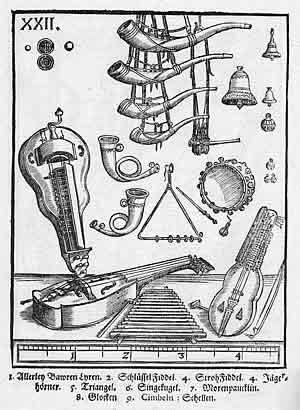
Michael Prætorius est un compositeur et théoricien de la musique allemand, né à Creuzburg le 15 février 1571 et mort à Wolfenbüttel le 15 février 1621.